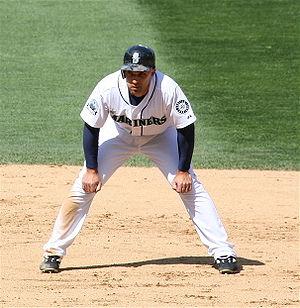
La saison 2013 des Mariners de Seattle est la 37ᵉ saison en Ligue majeure de baseball pour cette franchise.